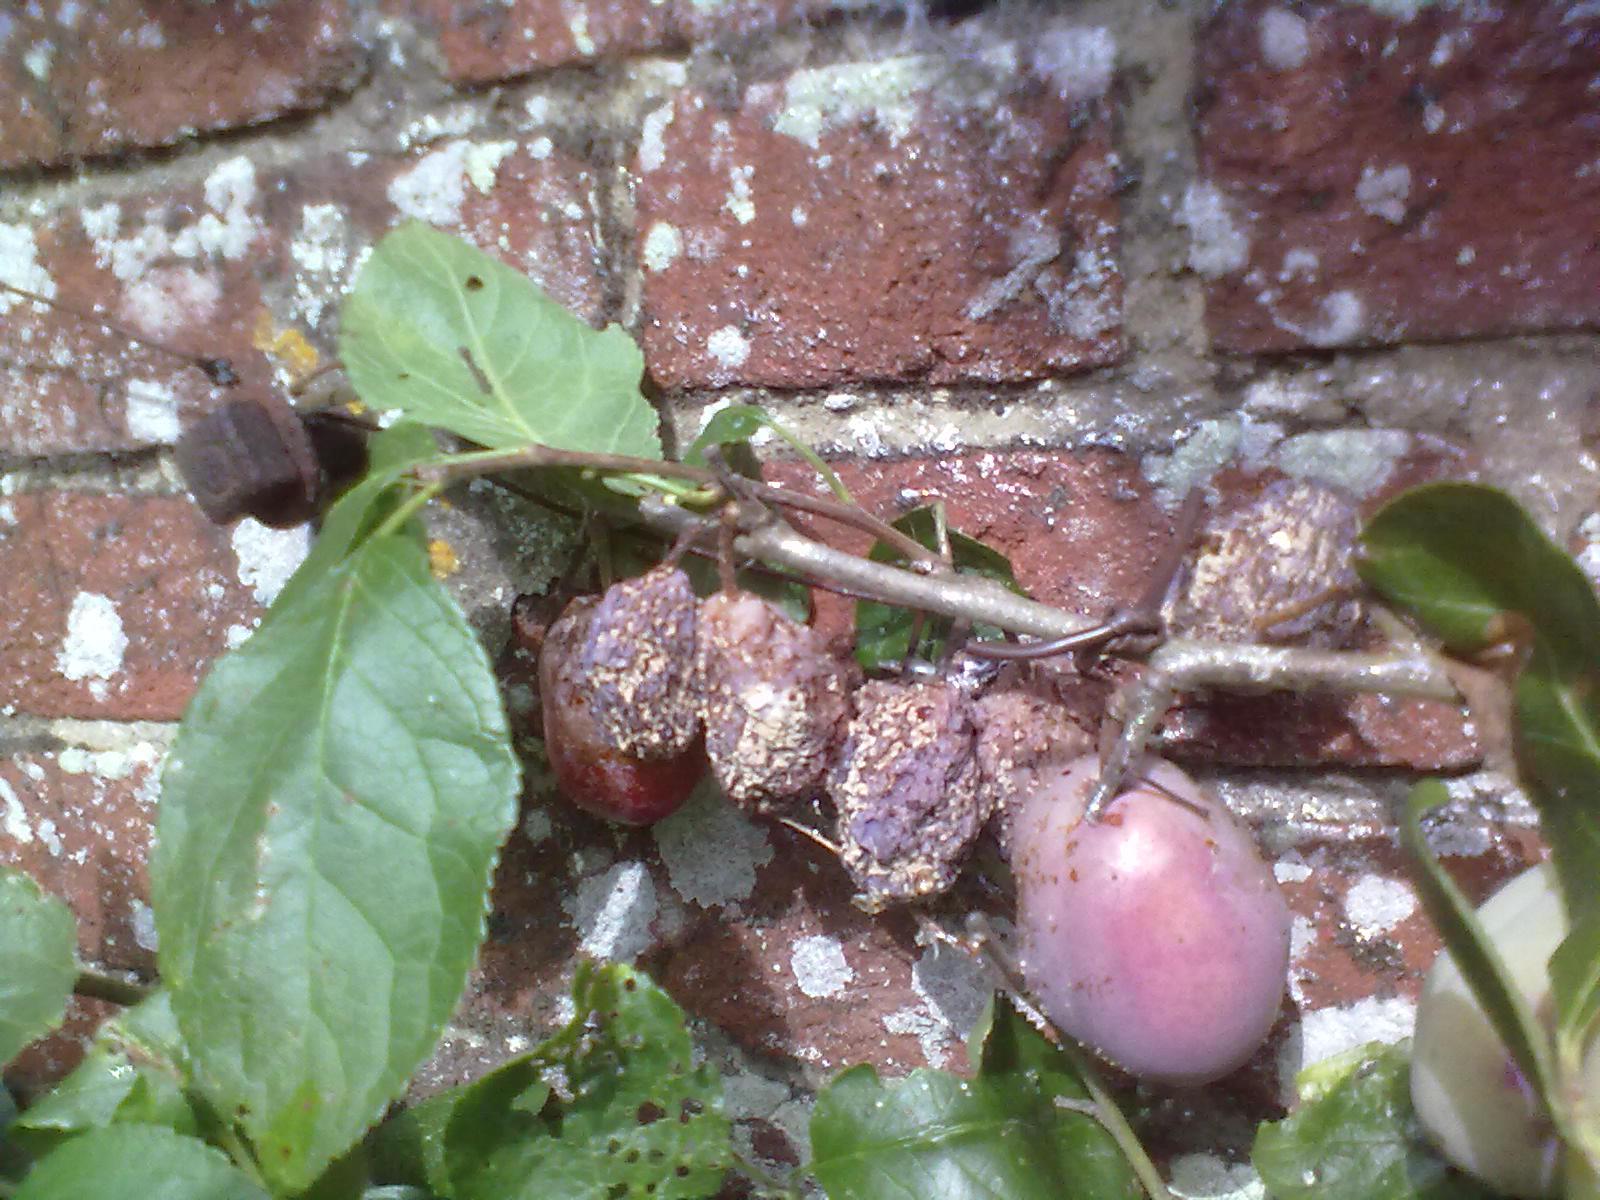
Plant: Plum
Disease: plum brown rot